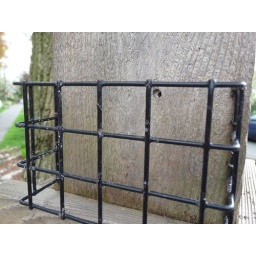
bird feeder hanging from a tree in their parking strip